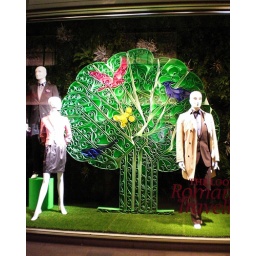
paper work in a shop window